Ecbatana

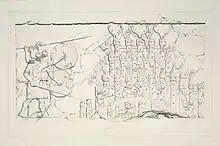
Assyrian-era relief of a Median city built with walls forming concentric circles on a hill, similarly to how Greek authors later described Ecbatana.

In 550 BC, Cyrus the Great defeated Astyages and conquered Ecbatana, forming the Achaemenid Empire. Although Ecbatana lost its former importance, it was located on the royal road, where it connected Persepolis to Sardis, and situated at the foot of Mount Alvand. So it was settled by the Achaemenid rulers. The city became the summer capital and a treasury of the Achaemenids. As mentioned in several sources, the city was also used as a royal archive.